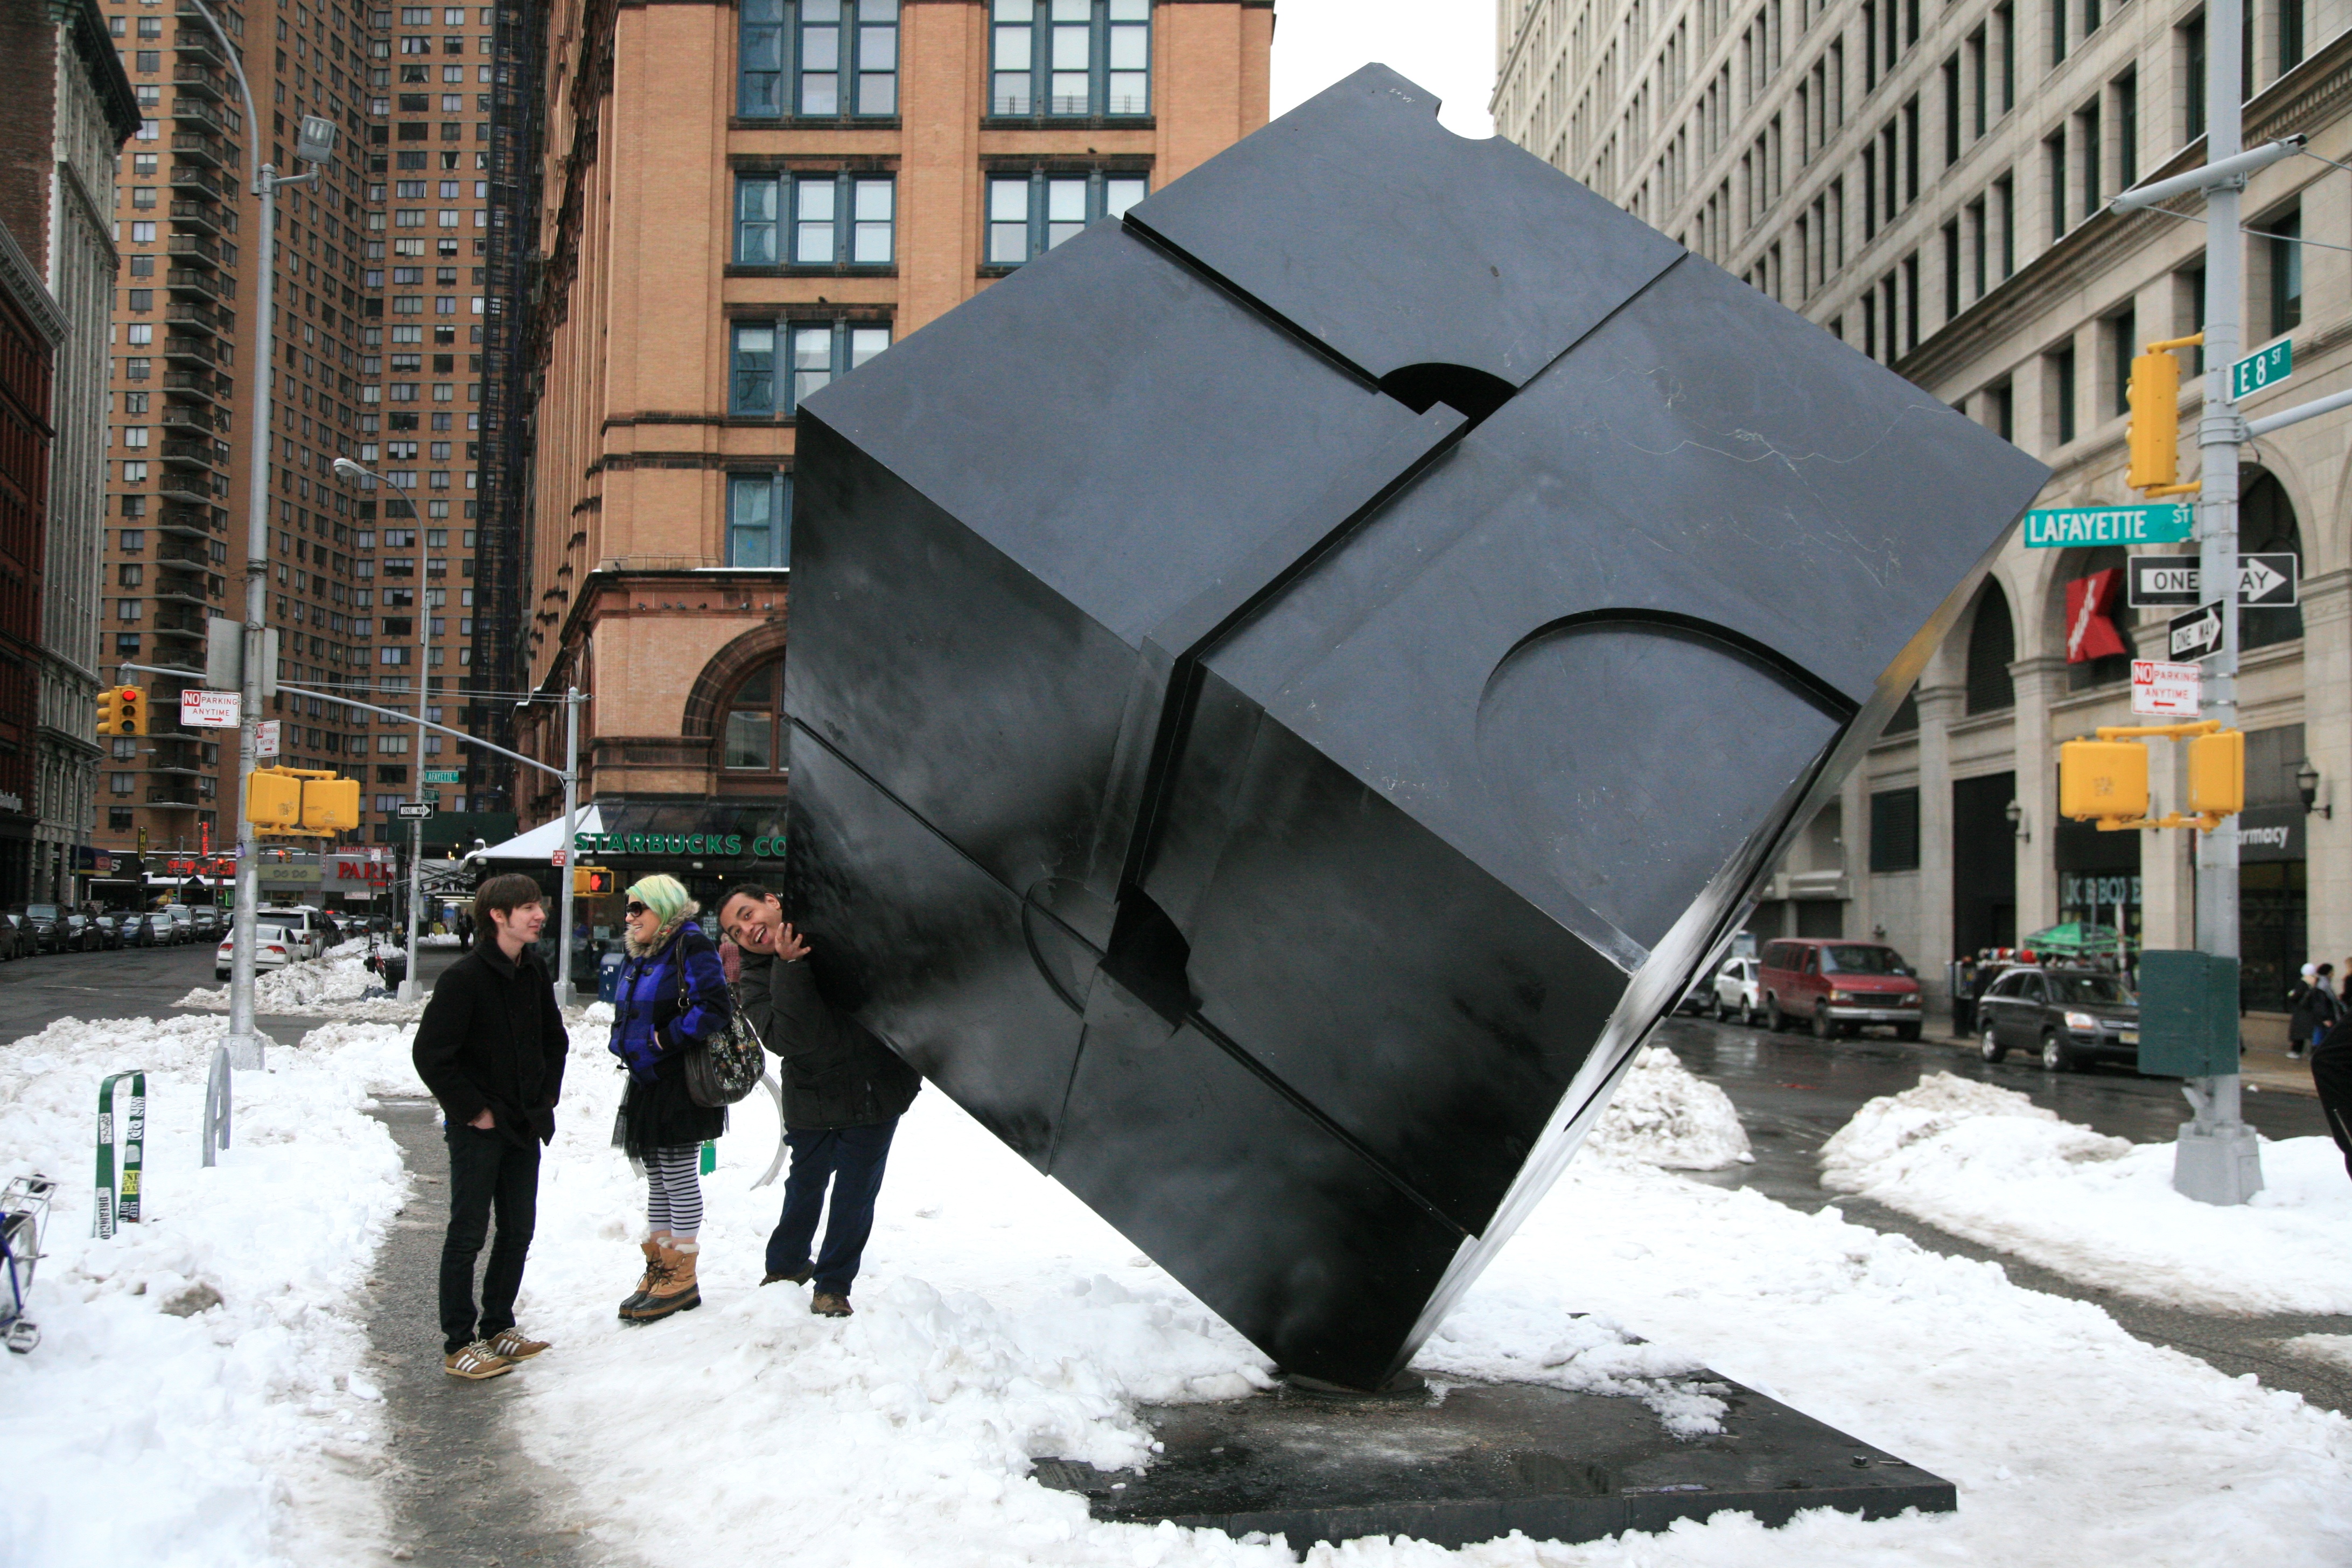
snow, winter, manhattan, ice, nyc, weather, season, art, newyork, newyorkcity, ny, blizzard, cube, lowermanhattan, eastvillage, astorplace, tonyrosenthal, winter storm